Banana slug

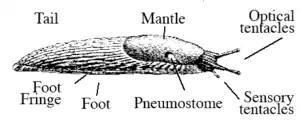
Anatomy of a slug

Banana slugs (Ariolimax) are a genus of air-breathing, terrestrial gastropod slugs in the family Ariolimacidae. They are often yellow in color and their elongated shape can resemble a banana, thus giving rise to their common name.